Big Ghost

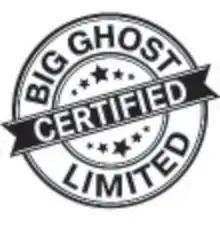
Big Ghost Ltd logo

Big Ghost is an anonymous online personality, hip hop writer and blogger, and music producer. He was once best known for his witty writing style and satirical humor on his earlier hip hop album reviews and blog posts.